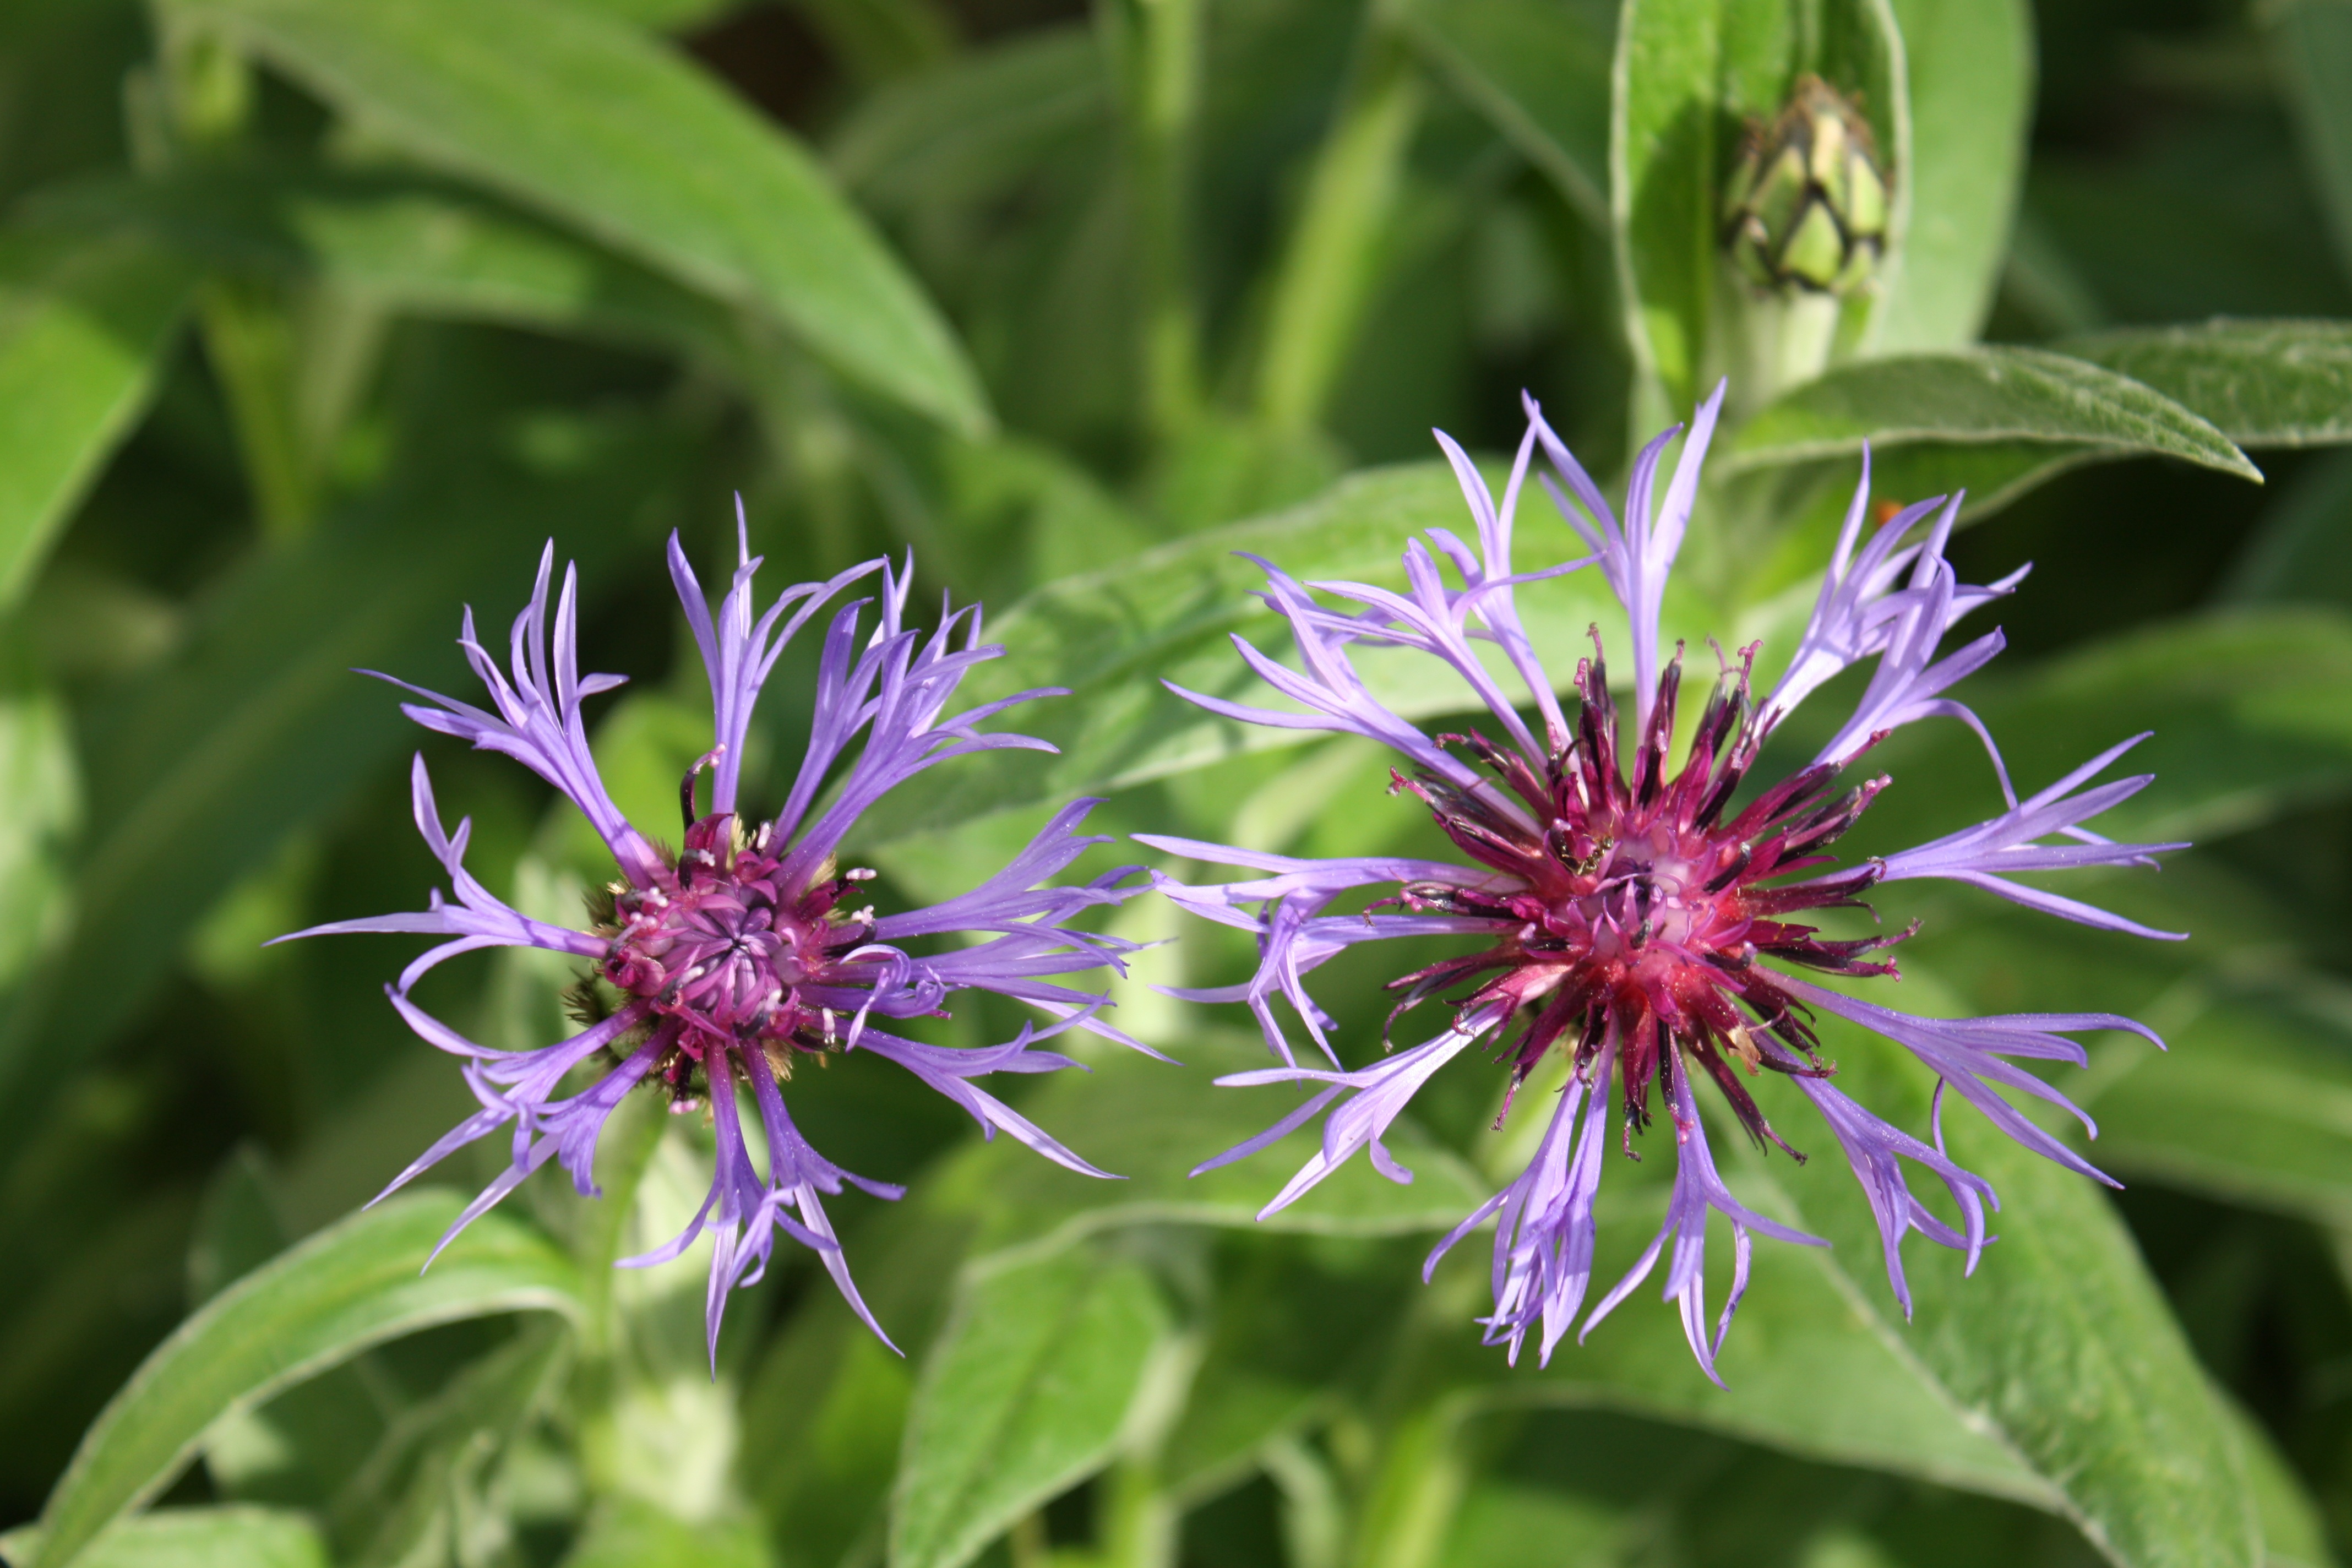
forest, plant, meadow, flower, green, herb, botany, blue, garden, flora, wildflower, violet, asteraceae, compositae, macro photography, flowering plant, daisy family, bluets, mountain crumpled, centaurea montana, land plant